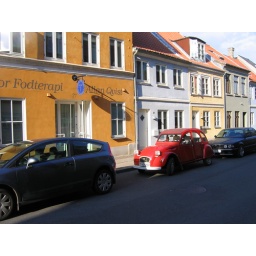
Cool car and house fronts in Nyborg